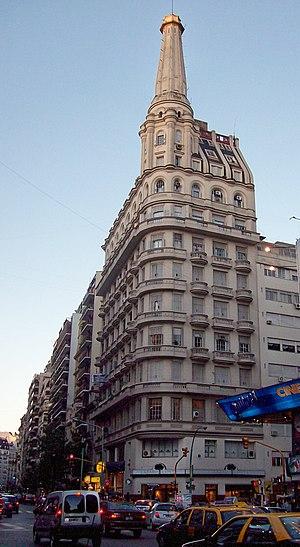
"L'Avenida Santa Fe est une importante avenue de Buenos Aires, capitale de l'Argentine. Cette avenue constitue l'axe essentiel du quartier imaginaire Barrio Norte, entre Retiro et Recoleta. Considérée comme un des principaux pôles de commerce et de promenade de la ville, l'avenue a été surnommée ""Avenue de la Mode"", en raison du grand nombre de boutiques de vêtements qui y ont pignon sur rue.